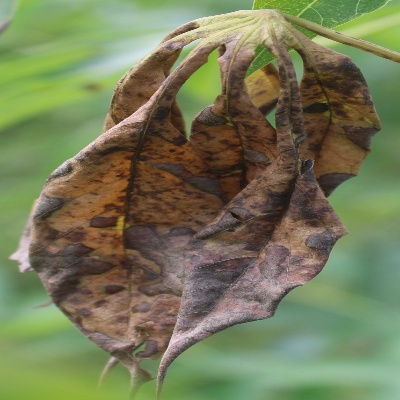
Crop: Cassava
Condition: bacterial blight